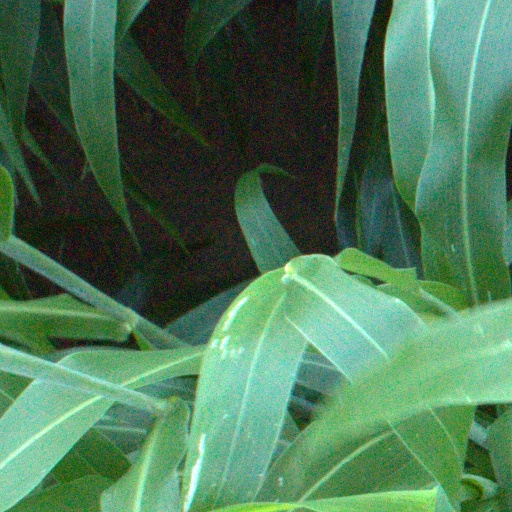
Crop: sorghum